Answer in natural language. Is Window (marked B) to the right of framed landscape painting with airship (marked C)? Choose between the following options: yes or no
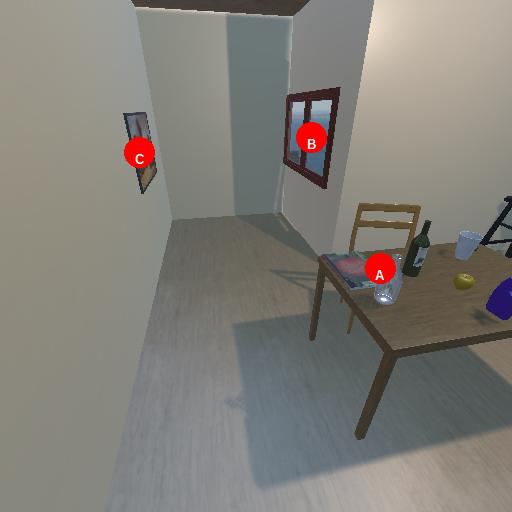
<answer>yes</answer>